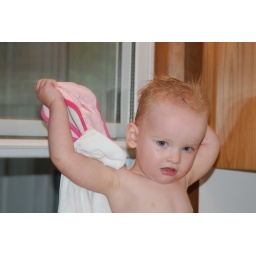
Ava likes to take a bath in the kitchen sink at Grandma's house.